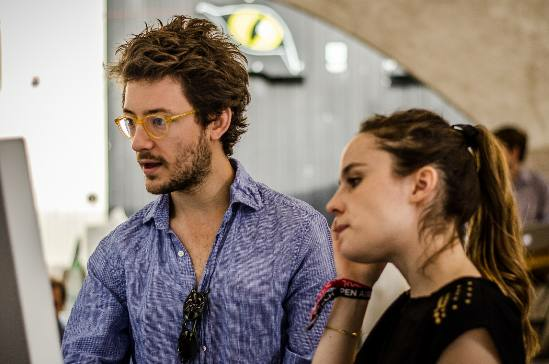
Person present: Yes